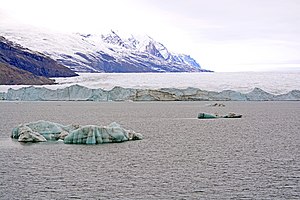
Kejser Franz Joseph Fjord / Geografi
Kejser Franz Joseph Fjord er et større fjordsystem i den nordøstlige del af Grønlands Nationalpark i det nordligste Østgrønland.